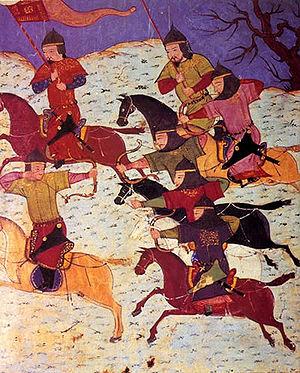
Fuite de l'armée de Nawrûz Ahmad Shaybâni. Jami al-tawarikh, Rashid al-Din.
La première utilisation du cheval dans la guerre remonte à plus de 5 000 ans, les plus anciennes preuves d'utilisation guerrière de chevaux en Eurasie datant d'entre 4000 et 3000 ans av. J.-C. Une illustration sumérienne d'une scène de guerre datée de 2500 av. J.-C. représente des équidés tirant des chariots. Vers 1600 av. J.-C., de nouveaux harnais et de nouveaux chars rendent leur utilisation guerrière plus fréquente à travers le Proche-Orient ancien. Le plus ancien traité sur l'entraînement des chevaux de guerre est rédigé vers 1350 av. J.-C. Quand les tactiques de cavalerie commencent à supplanter le char, de nouvelles méthodes d'entraînement apparaissent. En 360 av. J.-C., le général de cavalerie et philosophe grec Xénophon rédige un traité exhaustif sur l'équitation, et un autre sur l'usage de la cavalerie. L'efficacité des chevaux dans la bataille est révolutionnée par des améliorations technologiques, notamment l'invention de la selle, de l'étrier, et plus tard, du mors, du licol ou encore du collier d'épaule pour les chevaux de trait.
L' arc mongol est un type d'arc composite recourbé utilisé en Mongolie. Un arc mongol peut désigner deux types d'arc. À partir du XVIIe siècle, la plupart des arcs traditionnels en Mongolie ont été remplacés par un arc similaire à ceux des Mandchous.
L’uniformologie est un domaine de recherches historiques qui étudie les uniformes et effets militaires à travers les âges et les civilisations. Il a pour principaux sujets d'étude les effets vestimentaires, chaussures et coiffures militaires, l'équipement individuel, les insignes d'unités et de grades ou encore les décorations militaires mais se consacre également à celle des uniformes d'institutions civiles ou para-militaires.
Aux XIIIᵉ et XIVᵉ siècles, l’armée mongole de Gengis Khan et ses successeurs domine toutes ses rivales de très loin. Bien que Gengis Khan apporte quelques innovations dans la conduite de la guerre traditionnelle des Mongols, cette domination ne tient pas à des nouveautés, mais surtout à son organisation, à la planification rigoureuse de ses opérations, appliquée ensuite avec discipline, et à son imagination dans la tactique. Cette armée, qui n’existait pas en pratique avant qu’il ne domine les Mongols, est composée de guerriers nomades qui, avant le XIIIᵉ siècle, combattaient essentiellement pour piller lors de razzias.